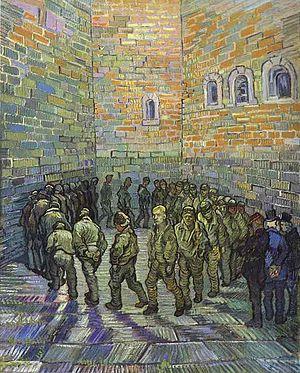
Le musée des Beaux-Arts Pouchkine ou simplement musée Pouchkine est le plus grand musée d'art européen de Moscou. Il a été édifié entre 1898 et 1912 et se situe face à la cathédrale du Christ-Sauveur. On considère que la date de sa fondation est le 17 août 1898. Il s'appelait alors le musée Alexandre-III.